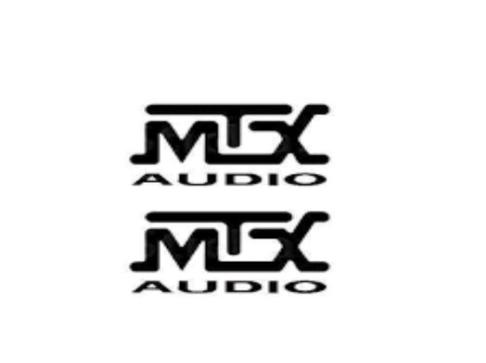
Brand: mtx audio
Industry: Leisure